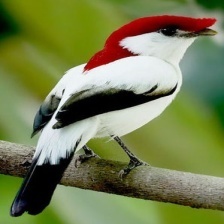
Species: ARARIPE MANAKIN
Scientific name: ANTILOPHIA BOKERMANNI